Loverboy (2011 film)

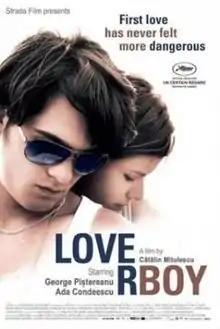
Film poster

Loverboy is a 2011 Romanian drama film directed by Cătălin Mitulescu. It premiered in the Un Certain Regard section at the 2011 Cannes Film Festival. The story is based on real events. It follows a young man who seduces women in order to bring them into a prostitution network.